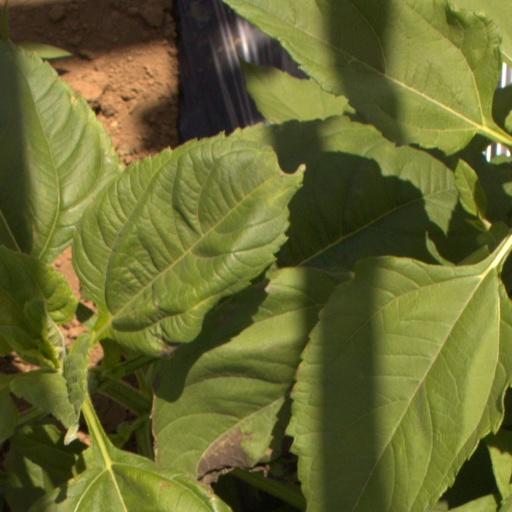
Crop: Jerusalem artichoke